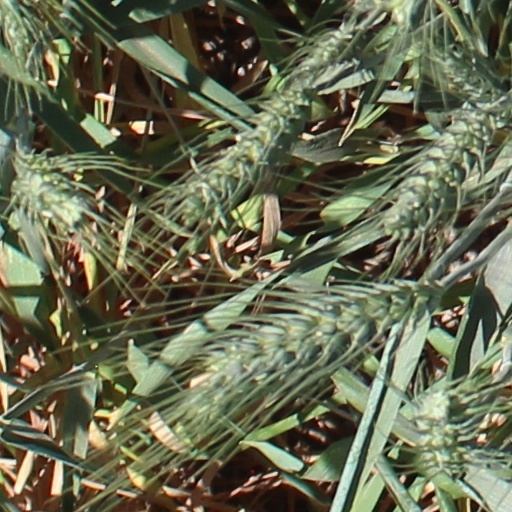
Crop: wheat